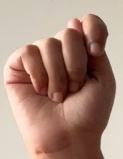
ASL sign: T